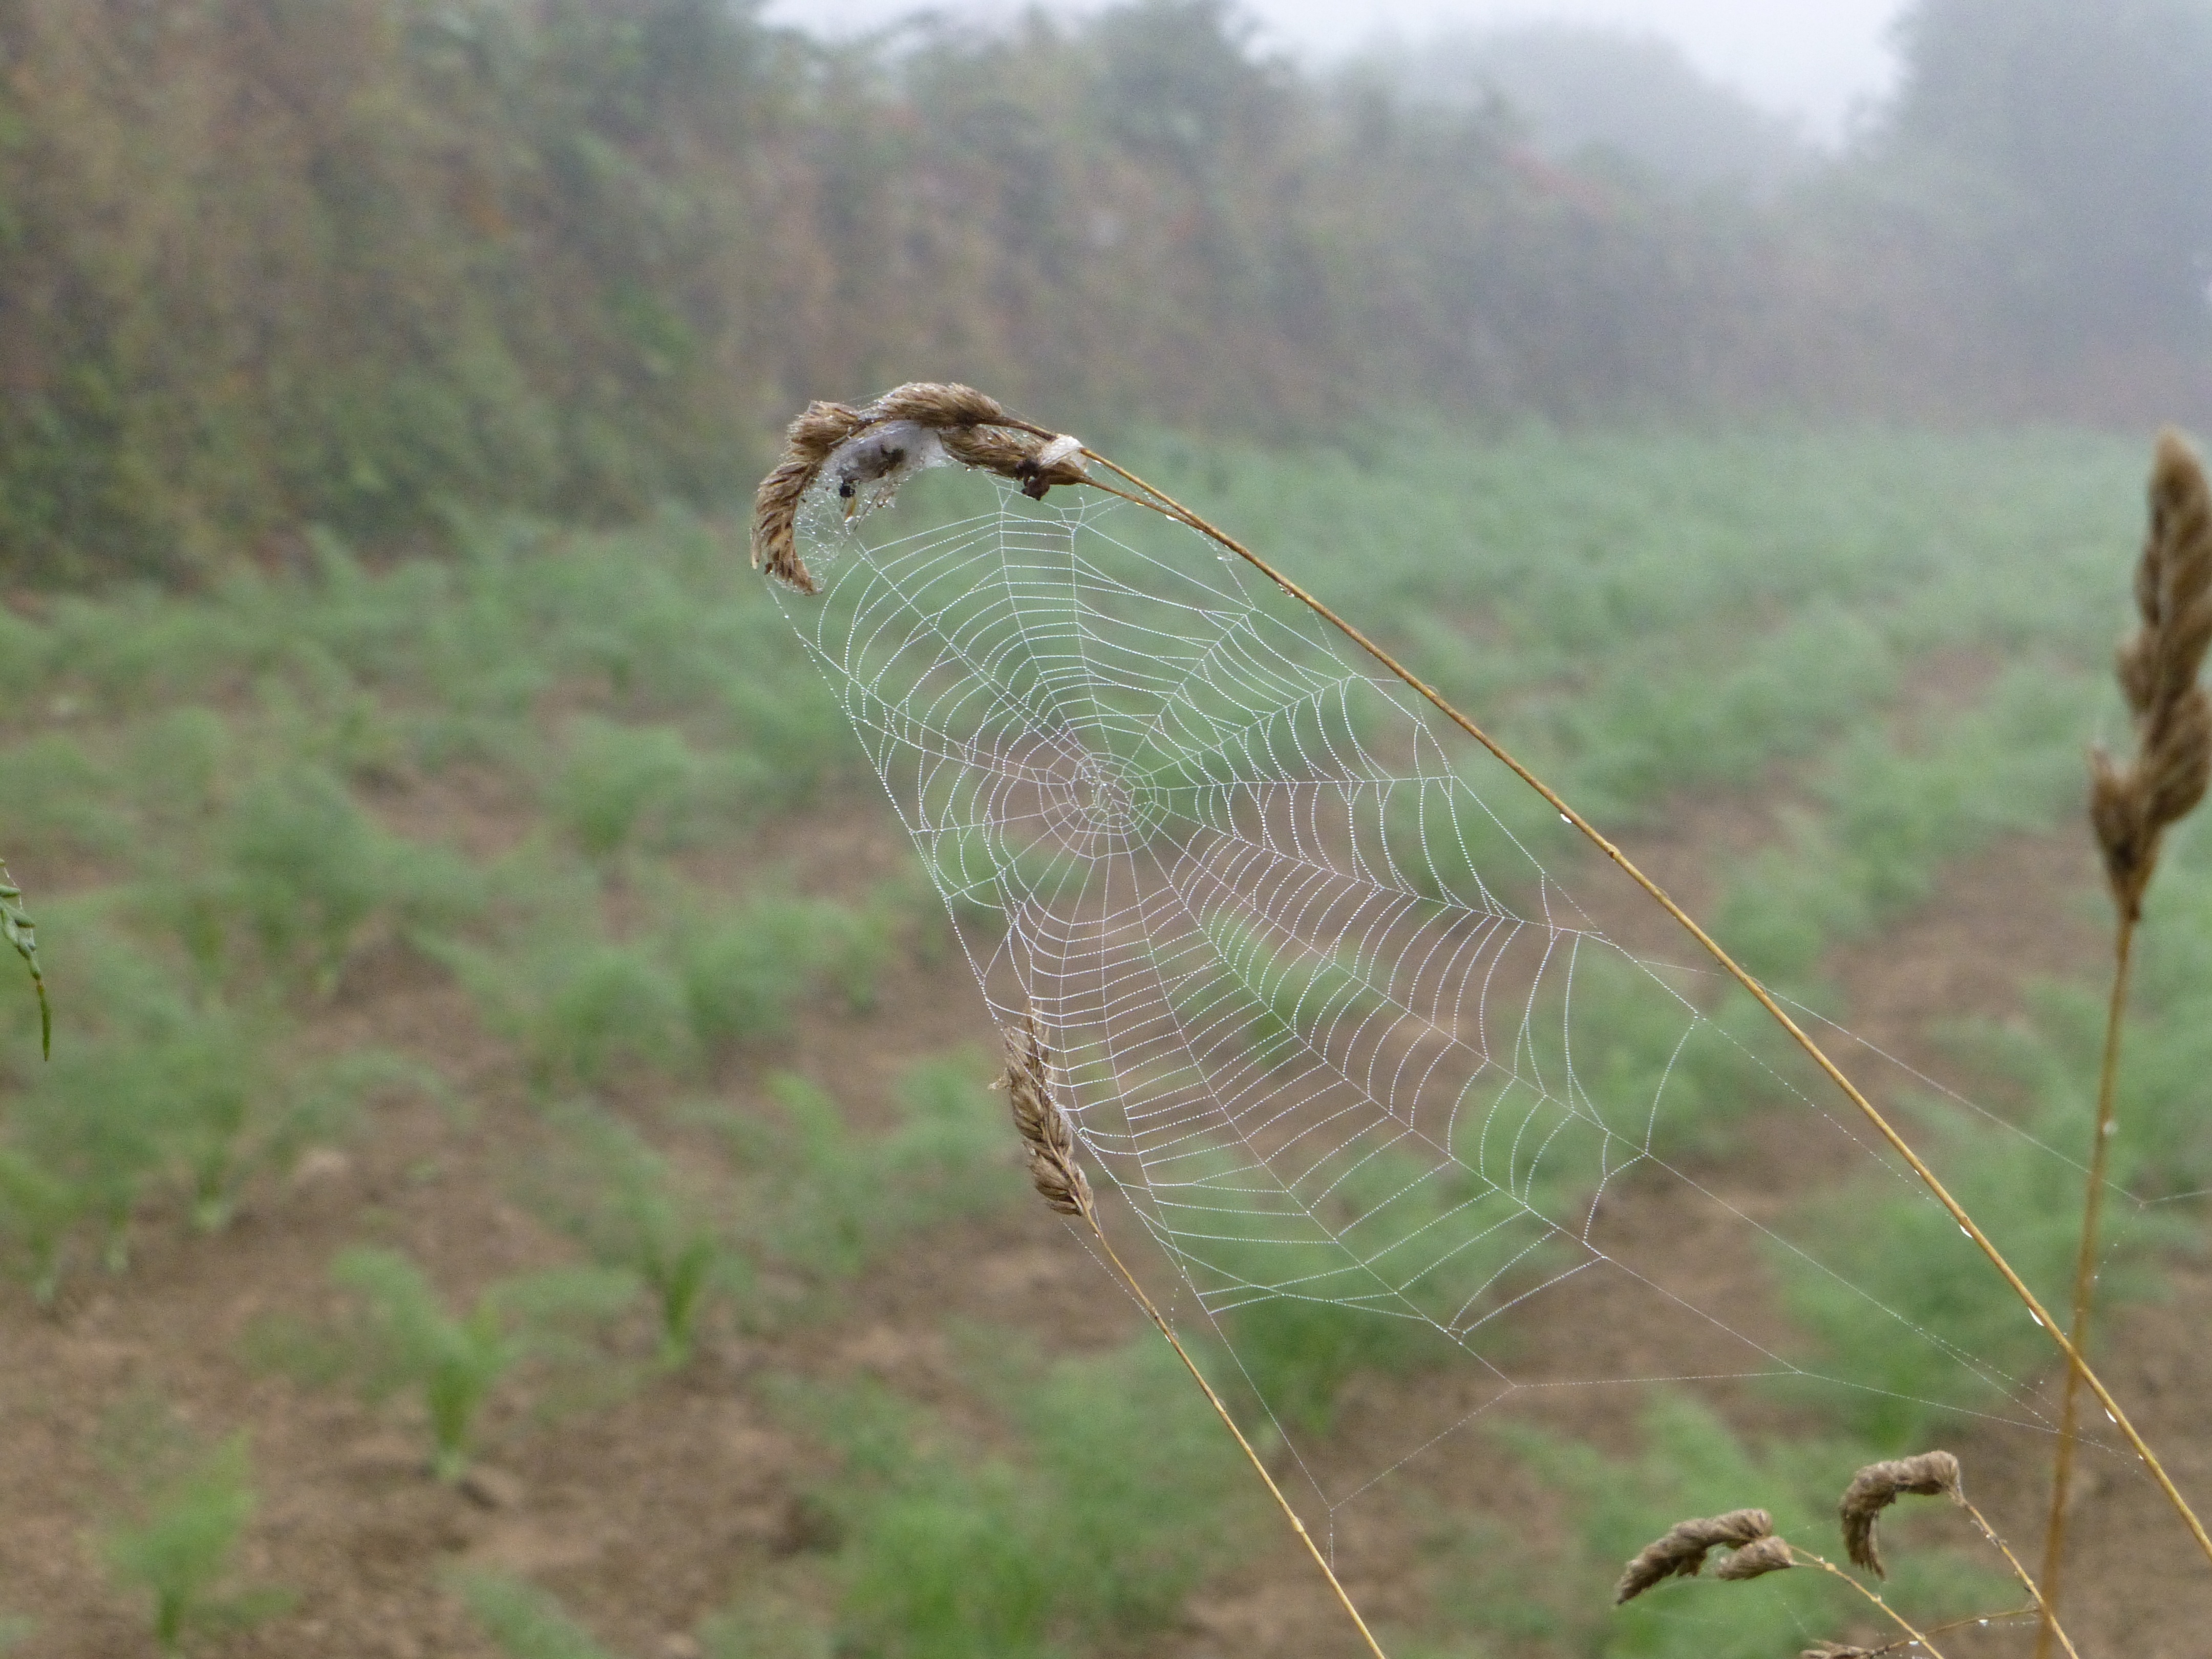
landscape, nature, prairie, wildlife, insect, close, fauna, invertebrate, cobweb, autumn mood, dewdrop, arachnid, spin, network, brittany, grass family